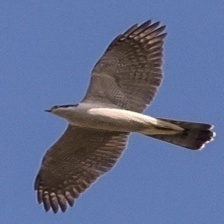
Species: NORTHERN GOSHAWK
Scientific name: ACCIPITER GENTILIS